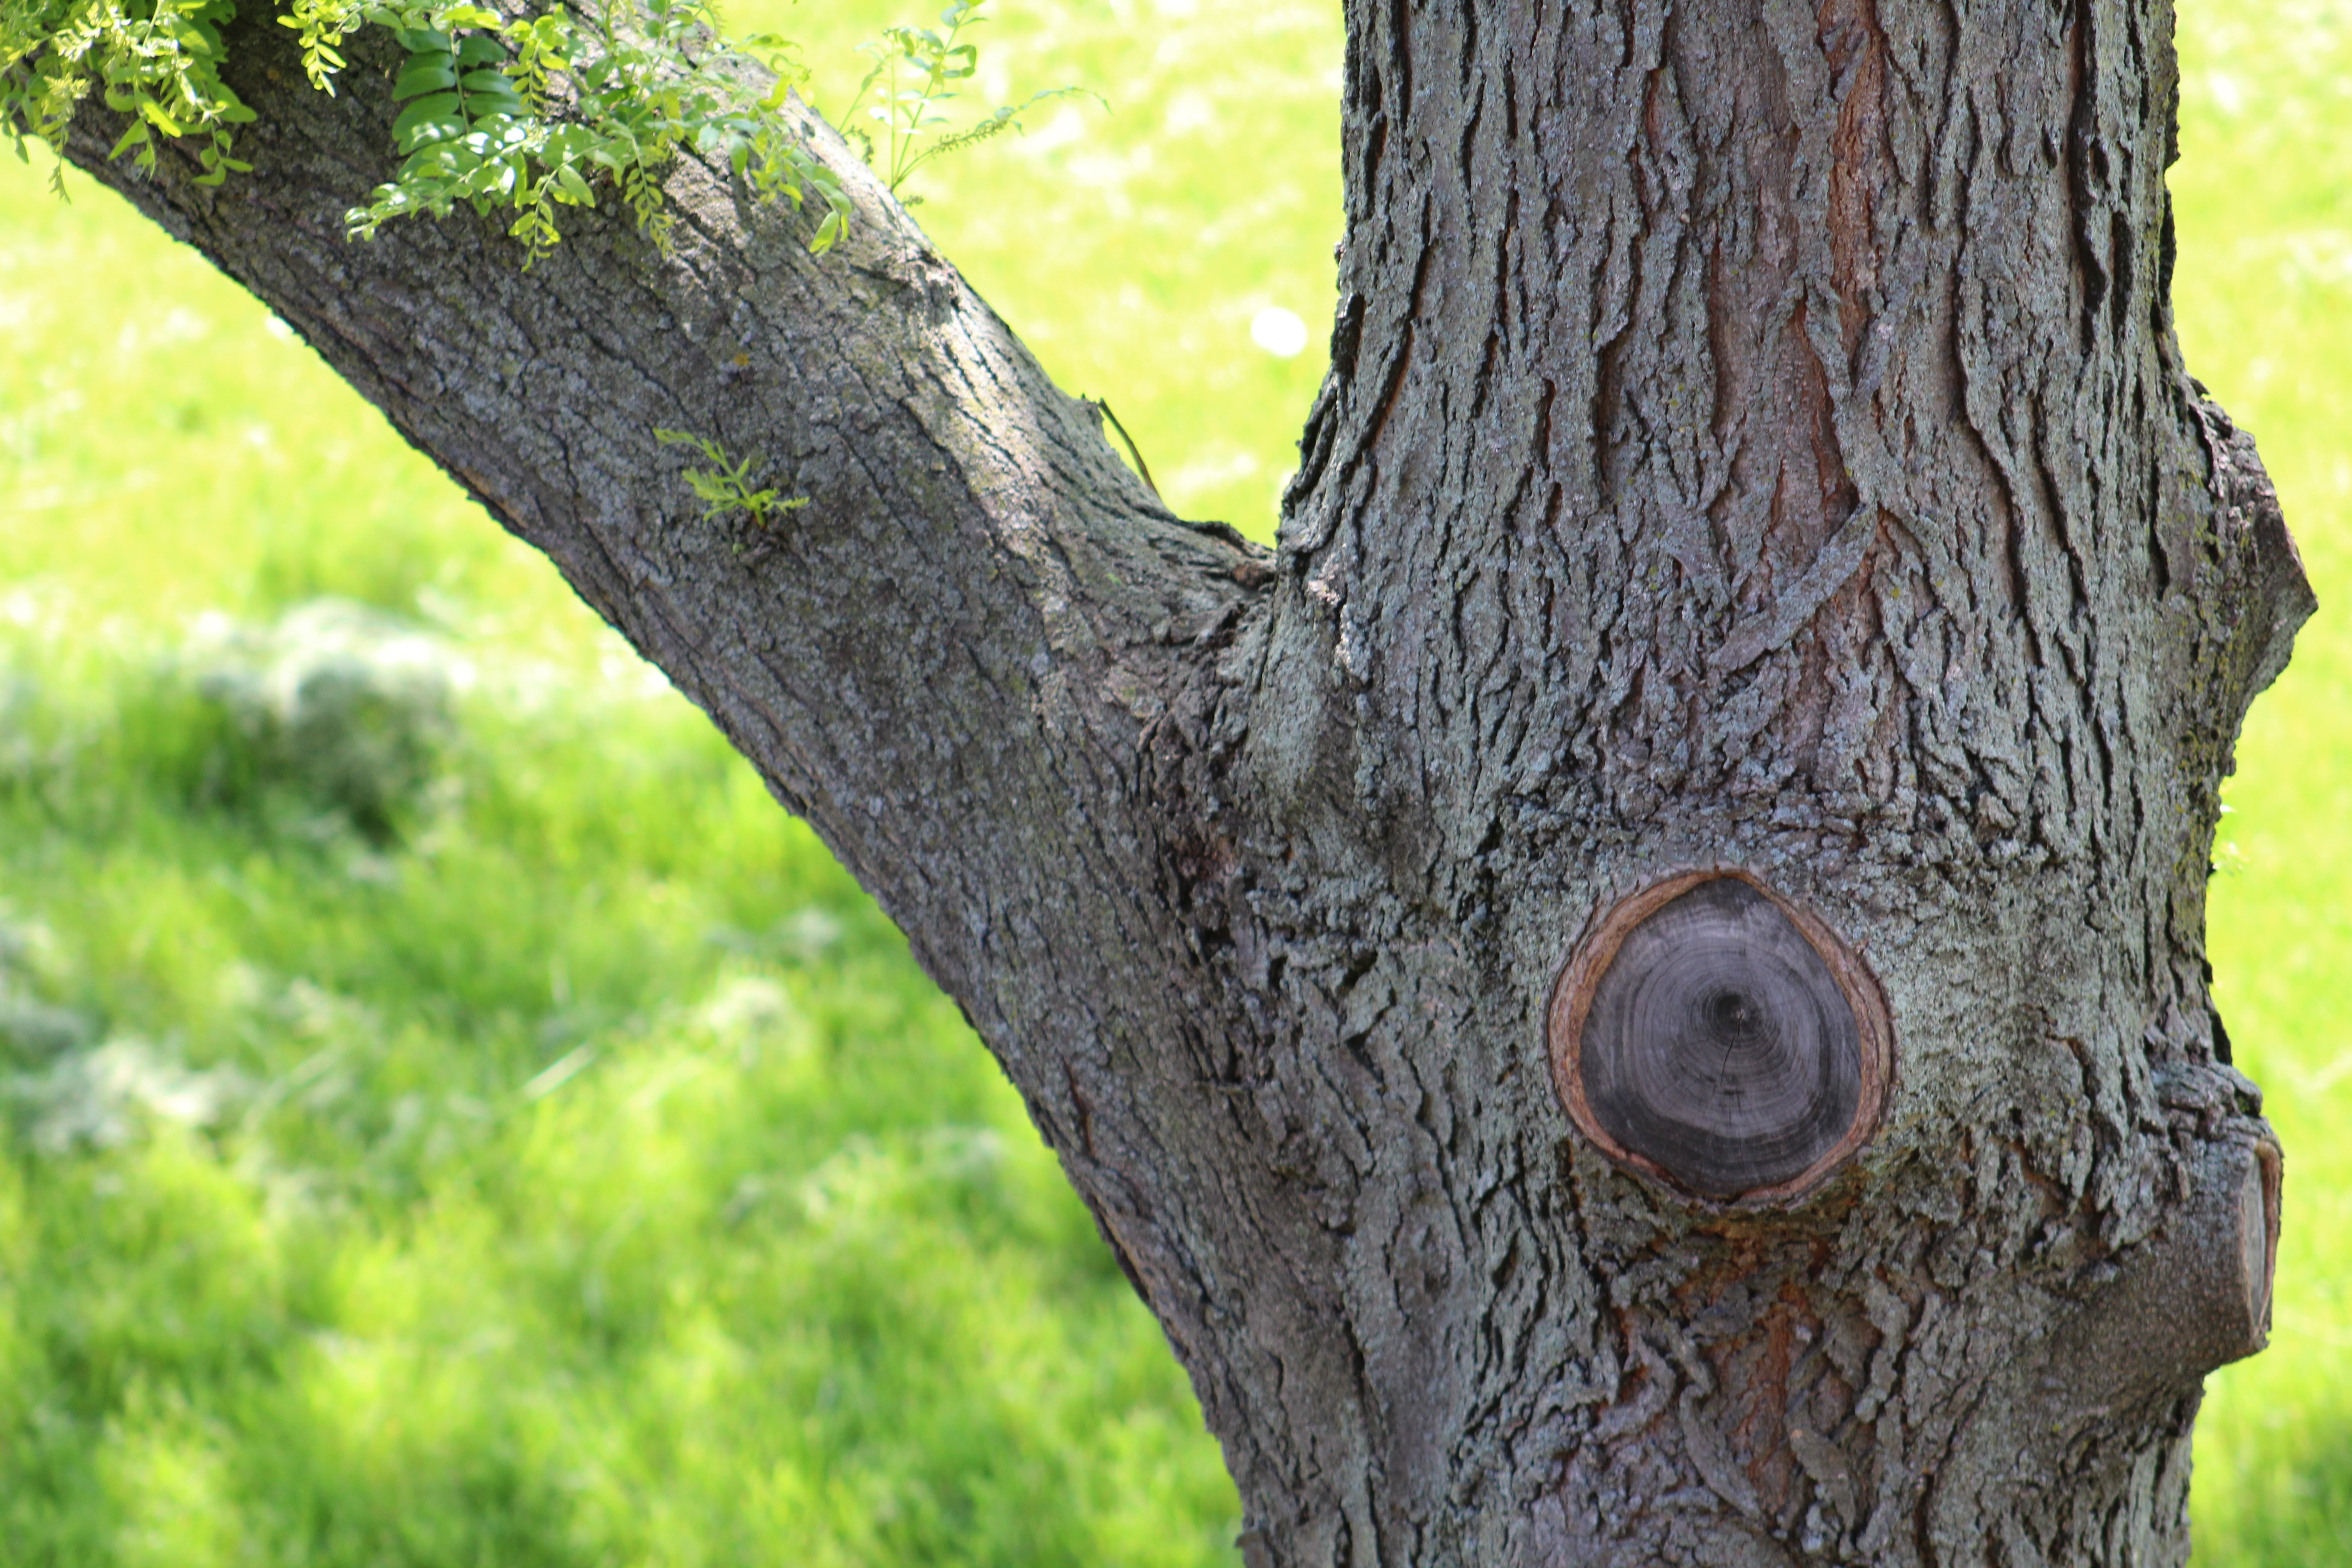
tree, nature, branch, plant, wood, leaf, flower, trunk, environment, green, natural, oak, woodland, woody plant, land plant